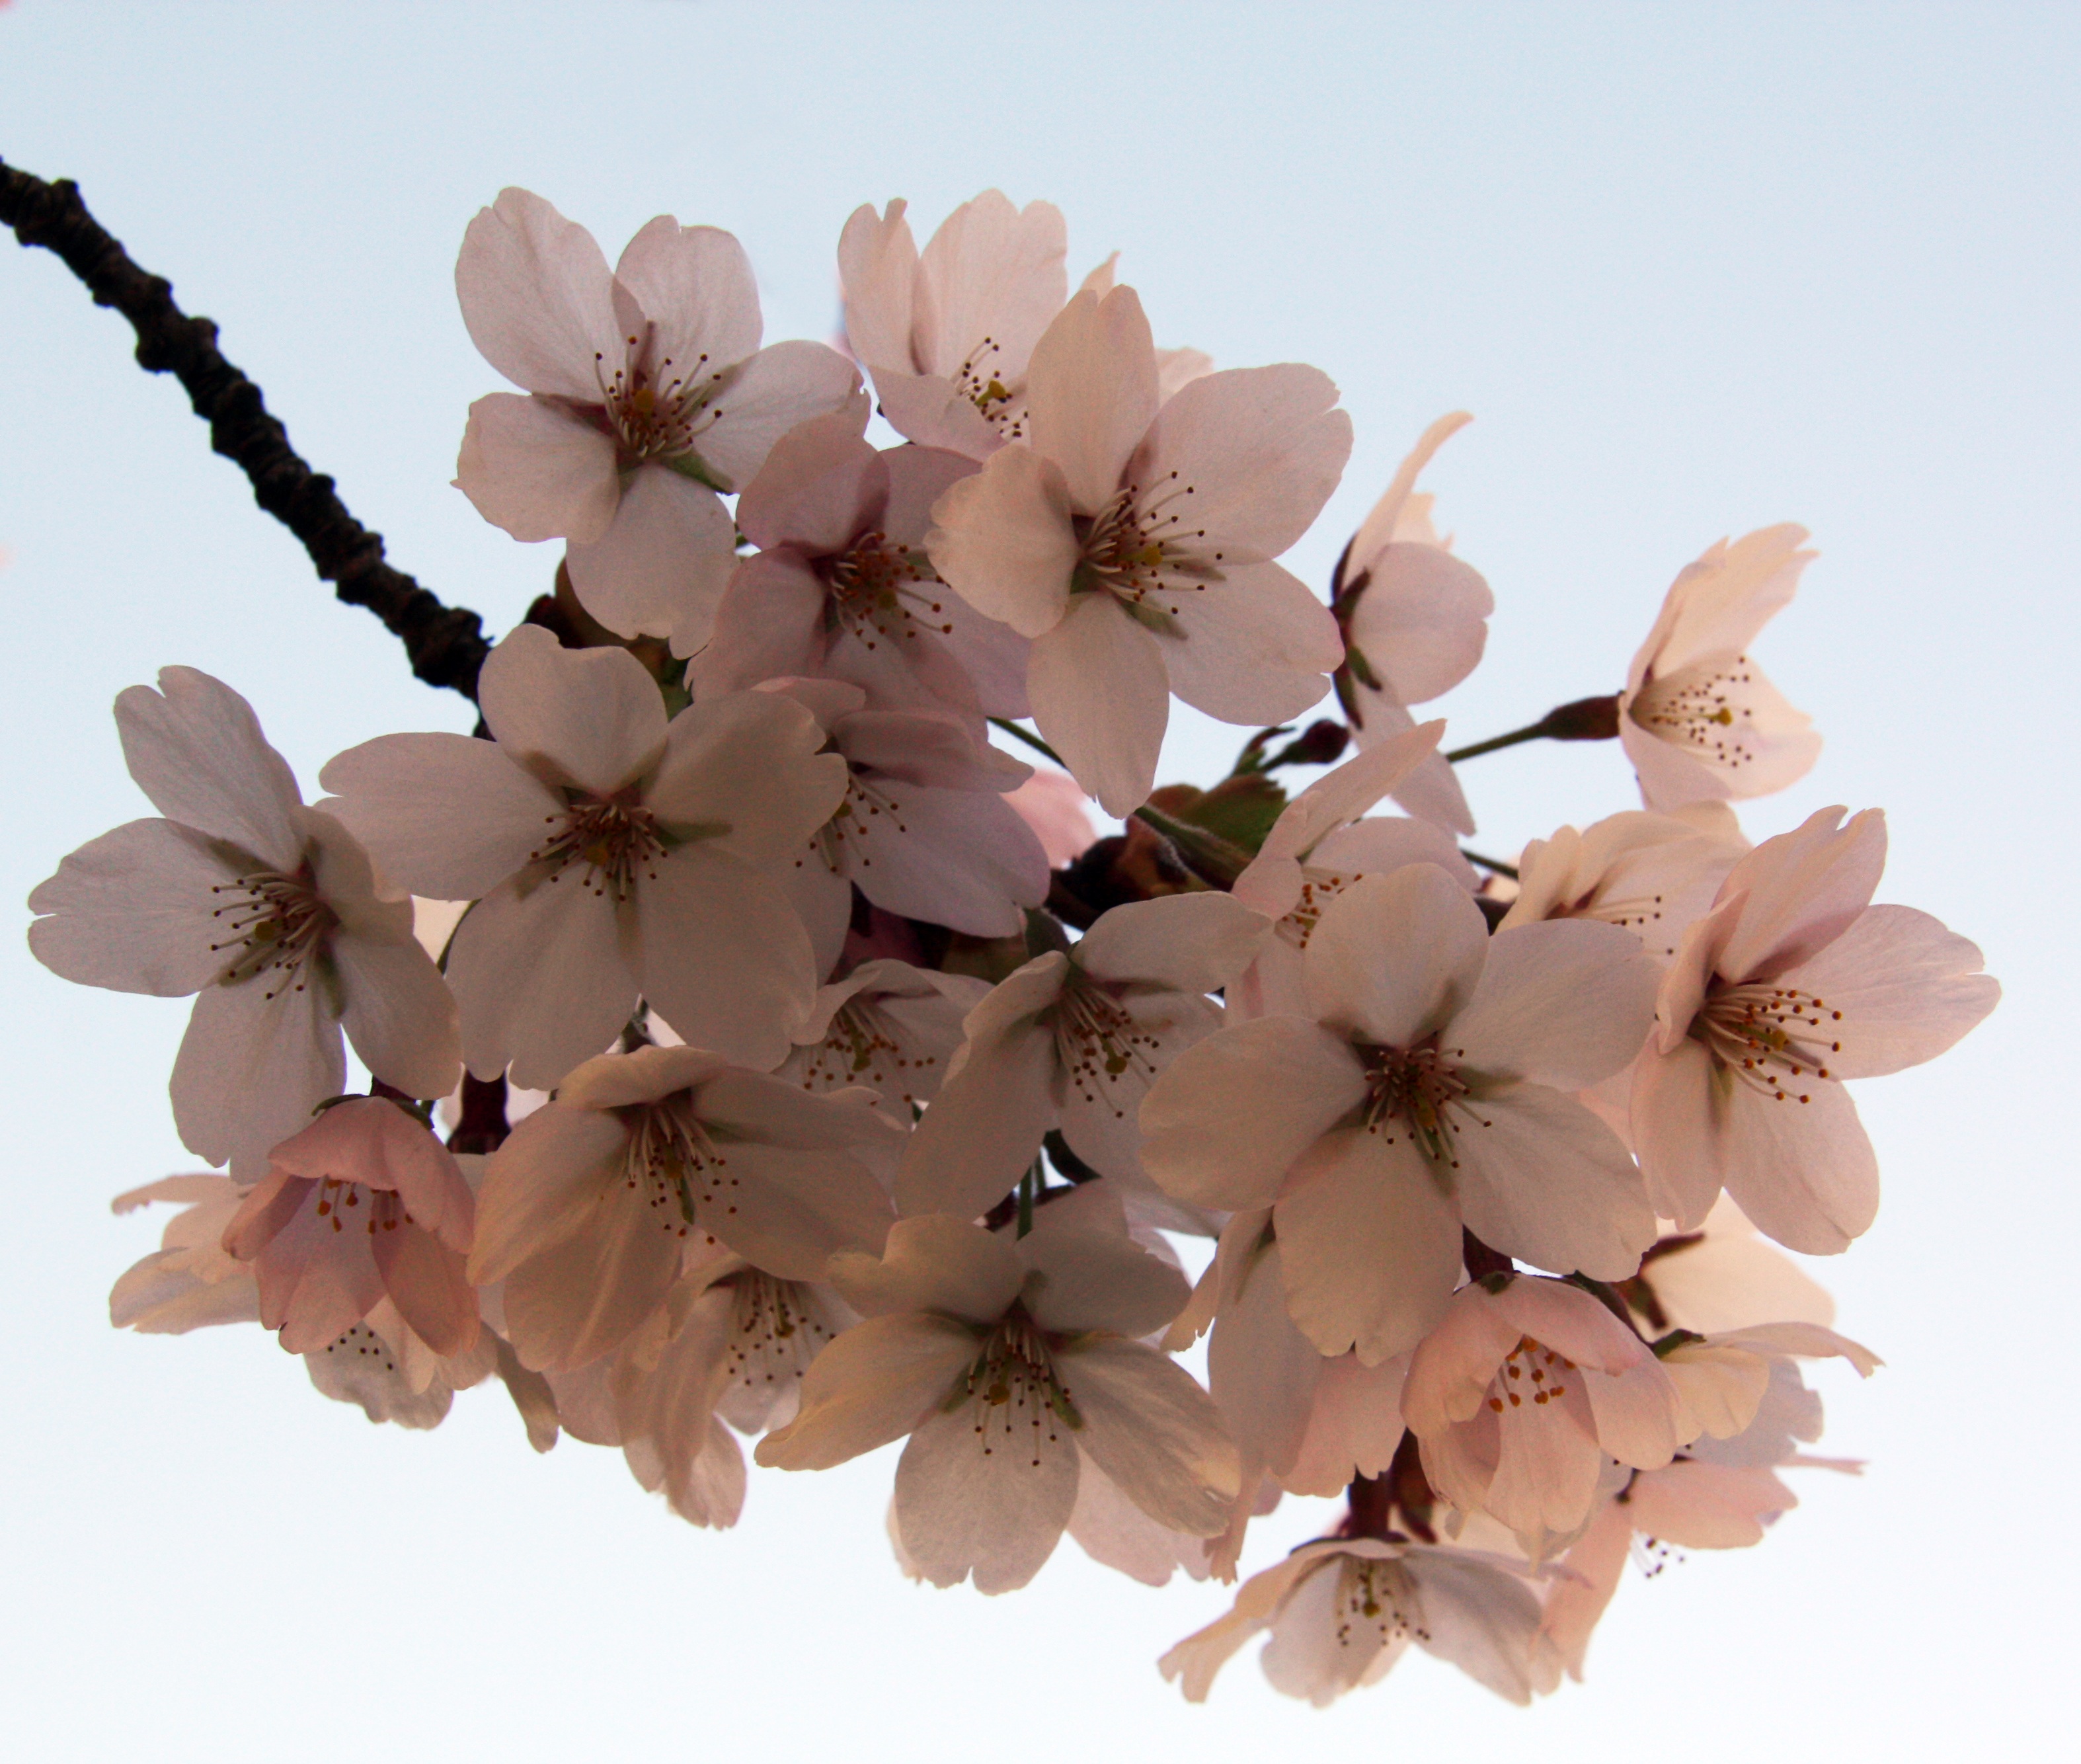
apple, branch, blossom, plant, flower, petal, spring, produce, natural, pink, flora, cherry blossom, flowers, flowering plant, close on, flower bouquet, land plant